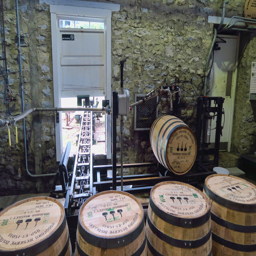
barrels are filled , then rolled out on the rails for transport to the warehouse .